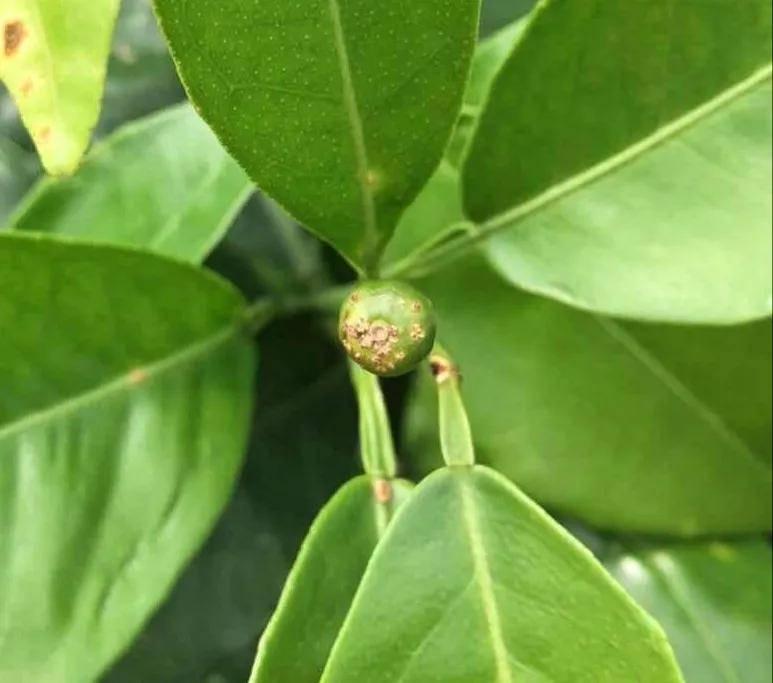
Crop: unknown
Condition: citrus_citrus_canker